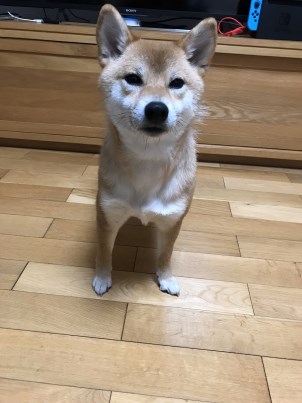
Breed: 1043-n000001-Shiba_Dog